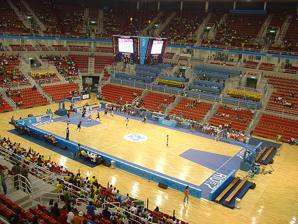
Building: Farmasi Arena
Country: Brazil
Year built: 2007
Indoor multi-purpose arena in Brazil This article is about the arena in Rio de Janeiro. For the arena in Buffalo, New York formerly known as HSBC Arena, see KeyBank Center . Farmasi Arena The then-Arena Olímpica during the 2007 Pan American Games Former names Arena Olímpica do Rio (2007, 2016) RioArena (2007–2008) HSBC Arena (2007–2016) Address Av. Embaixador Abelardo Bueno, 3401 Location Rio de Janeiro , Brazil Coordinates 22°58′31″S 43°23′25″W / 22.97528°S 43.39028°W / -22.97528; -43.39028 Public transit Parque Olímpico Owner Municipality of Rio de Janeiro Operator GL events Capacity Sports events: 15,430 Concerts: 18,768 Field size 2,400 m 2 (26,000 sq ft) Construction Broke ground November 2005 Opened July 2007 Years active 2007–present Construction cost R$ 126 million (US$ 64,700,000) Tenants Flamengo Basketball (some matches) ( NBB ) (2009–present) Website https://jeunessearena.com.br Farmasi Arena is an indoor multipurpose arena , located in the region of Barra da Tijuca , in Rio de Janeiro , Brazil . It is one of the indoor arena with largest capacity in the country, with 15,430 people for sports and up to 18,768 for concerts. The arena is named for the Turkish cosmetics company Farmasi through a naming rights deal closed in 2024. Priorly, the arena was sponsored by the American cosmetics  company Jeunesse Global from 2017 to 2023, and British bank HSBC . The arena was completed in July 2007 and was first known as Arena Olímpica do Rio (Rio Olympic Arena) , which it was known as during the 2016 Summer Olympics . From December 2007 to March 2008, plus the months between Jeunesse's deal expiring and Farmasi taking over, it was known as RioArena . Sports The arena was built to host basketball and gymnastics during the 2007 Pan American Games . In December 2007, it started being operated by GL events , who also operates the nearby Riocentro Convention Center and the Riocentro Sports Complex , and started hosting many concerts from a variety of artists. It has also hosted the UNESCO teleton, Criança Esperança , after 2008, replacing Ginásio do Ibirapuera in São Paulo as the main venue. Starting on 29 March 2008, it was renamed as the HSBC Arena, as part of a naming rights agreement with the bank. The arena hosted UFC 's second event in Brazil, UFC 134: Silva vs. Okami , which took place on August 27, 2011. It was the first event in Brazil in over ten years. Eight other UFC events have since been held in the arena: UFC 142: Aldo vs. Mendes , on January 14, 2012; UFC 153: Silva vs. Bonnar , on October 13, 2012; UFC 163: Aldo vs. Korean Zombie on August 3, 2013; UFC 190: Rousey vs. Correia , on August 1, 2015; UFC 212: Aldo vs. Holloway , on June 3, 2017; UFC 224: Nunes vs. Pennington , on May 12, 2018; UFC 237: Namajunas vs. Andrade , on May 11, 2019; UFC 283: Teixeira vs. Hill , on January 21, 2023 and UFC 301: Pantoja vs. Erceg , on May 4. 2024. An NBA game between the Chicago Bulls and the Washington Wizards was also held at HSBC Arena in 2013. The arena also hosted the 2014 edition of the FIBA Intercontinental Cup between Flamengo and Maccabi Tel Aviv . The NBA also hosted a preseason game between the Cleveland Cavaliers and the Miami Heat on 11 October 2014, as part of the NBA Global Games . The venue hosted gymnastics during the 2016 Summer Olympics , and wheelchair basketball during the 2016 Summer Paralympics . In 2017, the arena hosted the 2017 League of Legends Mid-Season Invitational . In November 2018, the arena hosted the Tom Clancy's Rainbow Six Siege Season 8 Pro League finals. In November 2022, the arena hosted the Champions Stage of the IEM Rio Major 2022 , the eighteenth Counter-Strike: Global Offensive (CS:GO) Major Championship . The Major was the first held in Brazil and the first held in South America for CS:GO. Concerts Queen + Paul Rodgers concluded their Rock the Cosmos Tour at the arena on 29 November 2008. Demi Lovato performed at the arena for her South American Tour 2010 on May 27, 2010. Miley Cyrus performed at the arena for her Gypsy Heart Tour on May 13, 2011, and it was Cyrus' first concert in Brazil. On March 27, 2011, Iron Maiden 's performance at the arena had to be postponed to the following night after a security barrier collapsed during the opening song. The entire audience was allowed to attend the following night's show, although those who couldn't attend were given a refund. Other stars like Beyoncé , Amy Winehouse , Now United , Ariana Grande , Green Day , Ed Sheeran , Paul McCartney , Eric Clapton , Elton John , Radiohead , Niall Horan , Harry Styles and Louis Tomlinson performed at the venue. Gallery HSBC Arena facade, during the 2007 Pan American Games Aerial picture of the arena in 2016. Inside the HSBC Arena, in a men's basketball game at the 2007 Pan American Games 2007 Pan American Games Outside the Arena during the 2016 Summer Paralympics 2016 Summer Paralympics wheelchair basketball games See also List of indoor arenas in Brazil References